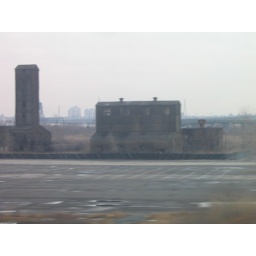
New Jersey by train to the folks' house for New Year's.